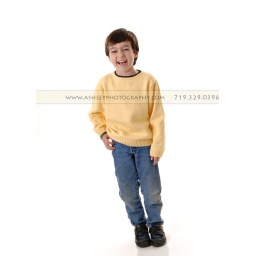
Laughing boy in yellow sweater